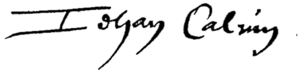
Jean Calvin, né le 10 juillet 1509 à Noyon et mort le 27 mai 1564 à Genève, est un théologien français, un important réformateur, et un pasteur emblématique de la Réforme protestante du XVIᵉ siècle, notamment pour son apport à la doctrine dite du calvinisme.